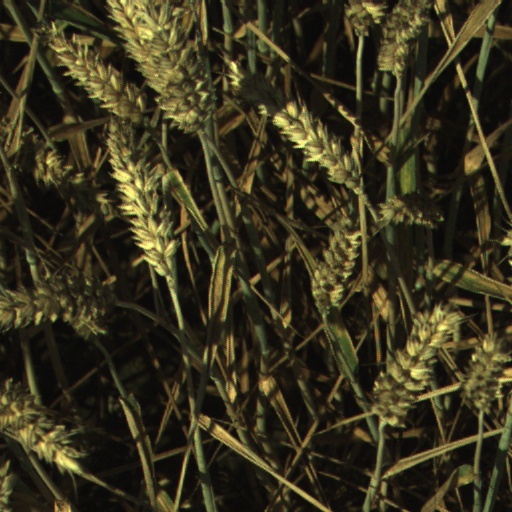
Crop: wheat